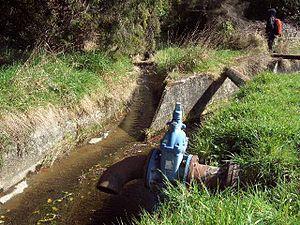
Le fleuve Water of Leith, est un petit cours d’eau situé dans l’Île du Sud de la Nouvelle-Zélande.